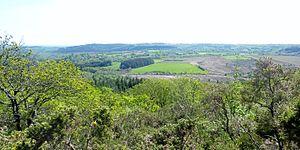
Berrien vu depuis le sommet ds Rochers du Cragou
Berrien [bɛʁjɛ̃] est une commune française située dans le département du Finistère en région Bretagne, membre de la communauté de communes Monts d'Arrée Communauté et qui fait partie du parc naturel régional d'Armorique.
Le Cloître-Saint-Thégonnec [lə klwatʁ sɛ̃ tegɔnɛk], est une commune du département du Finistère, dans la région Bretagne, en France.